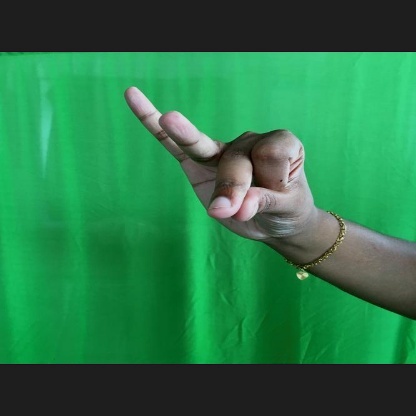
Mudra: Bramaram